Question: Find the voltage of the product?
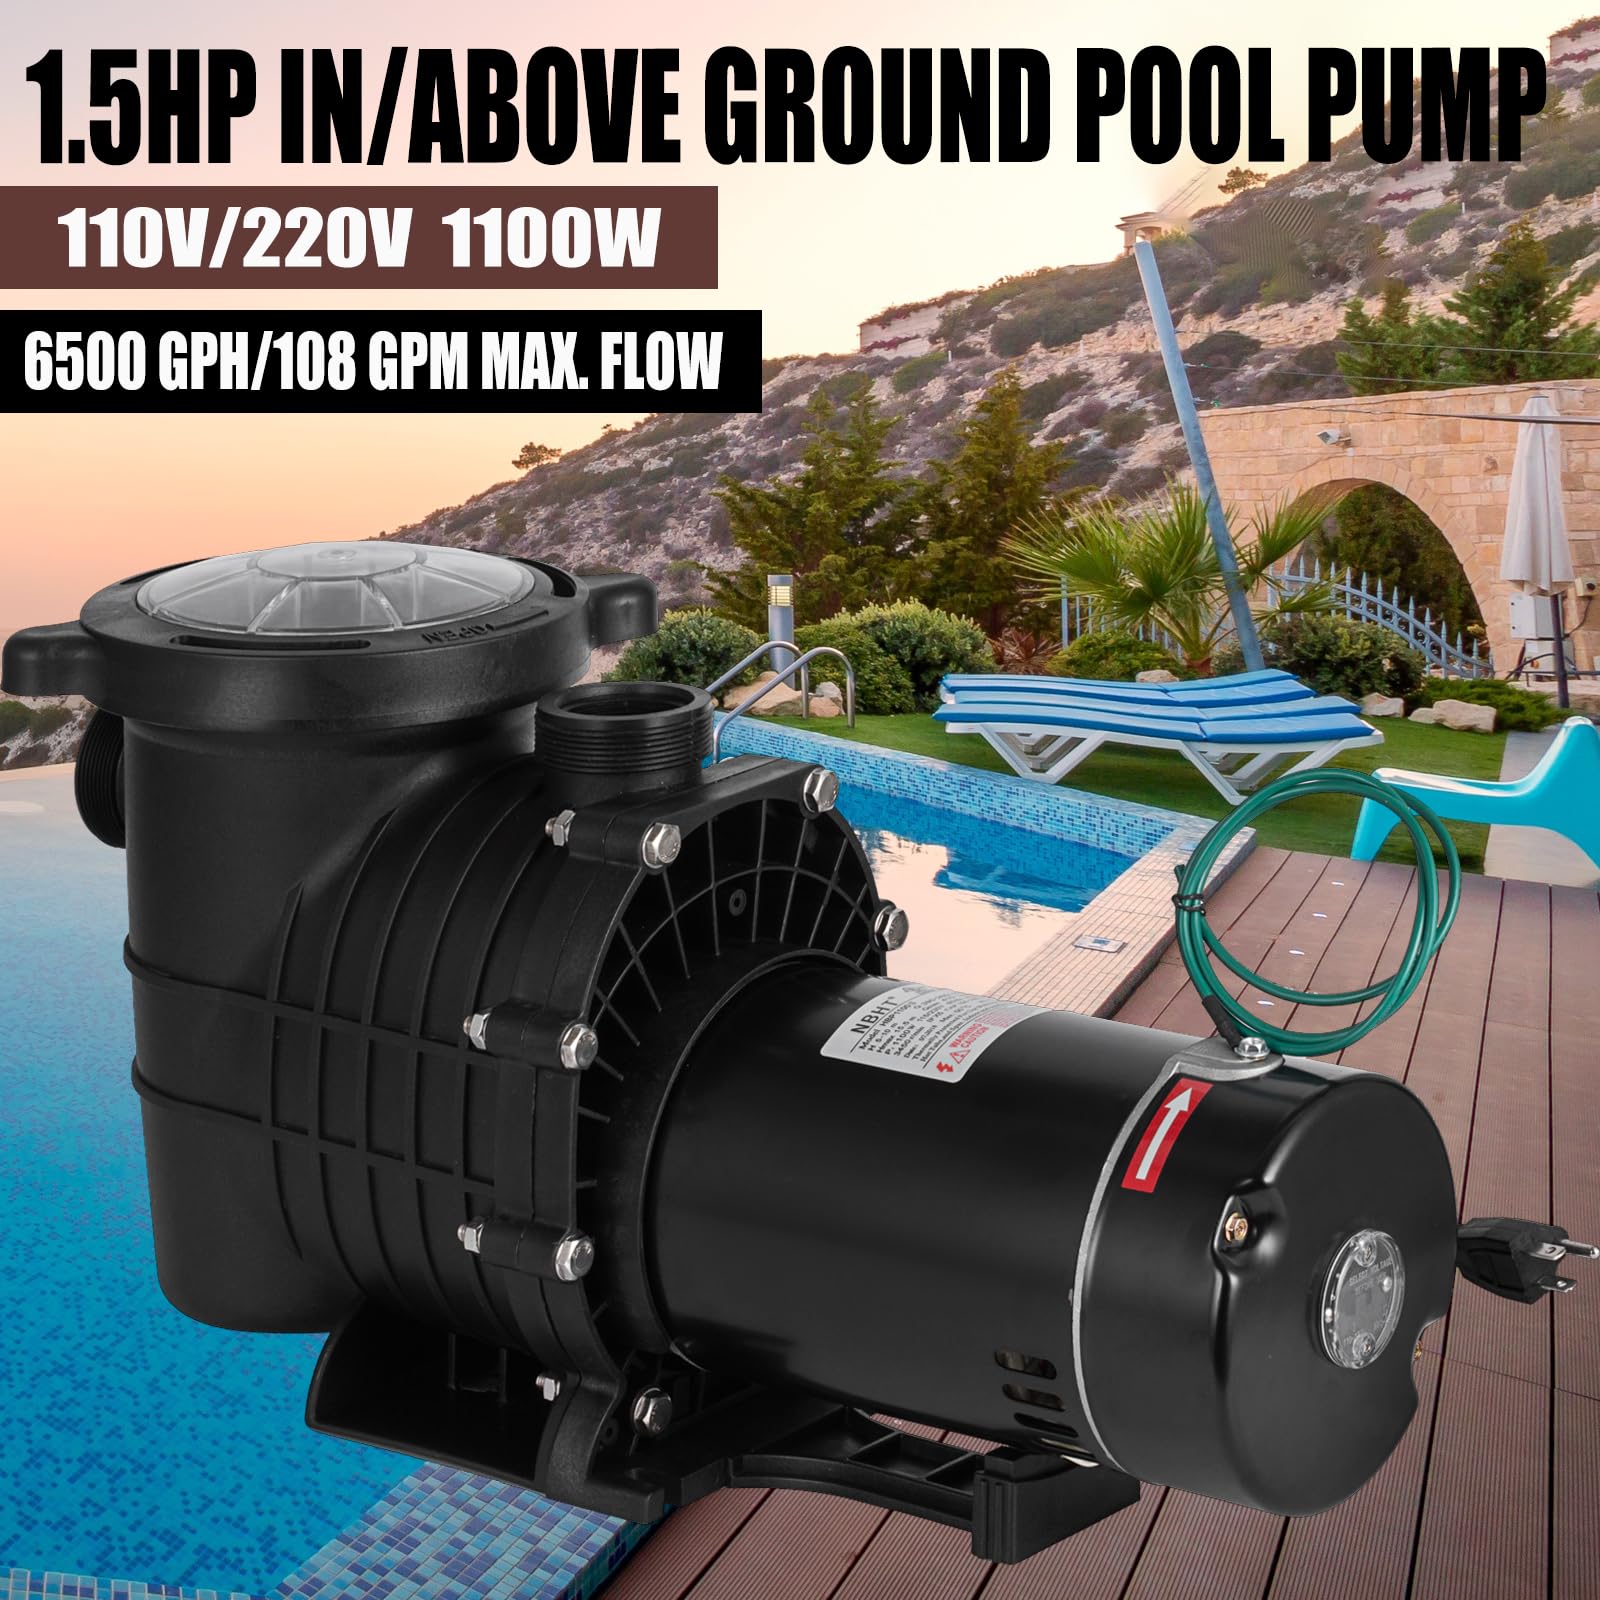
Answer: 110.0 volt